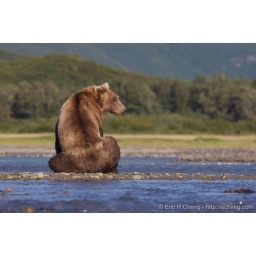
A hulking male kodiak grizzly bear (Ursos arctos middendorffi) named Pythagoreas hunts in a river at Kukak Bay